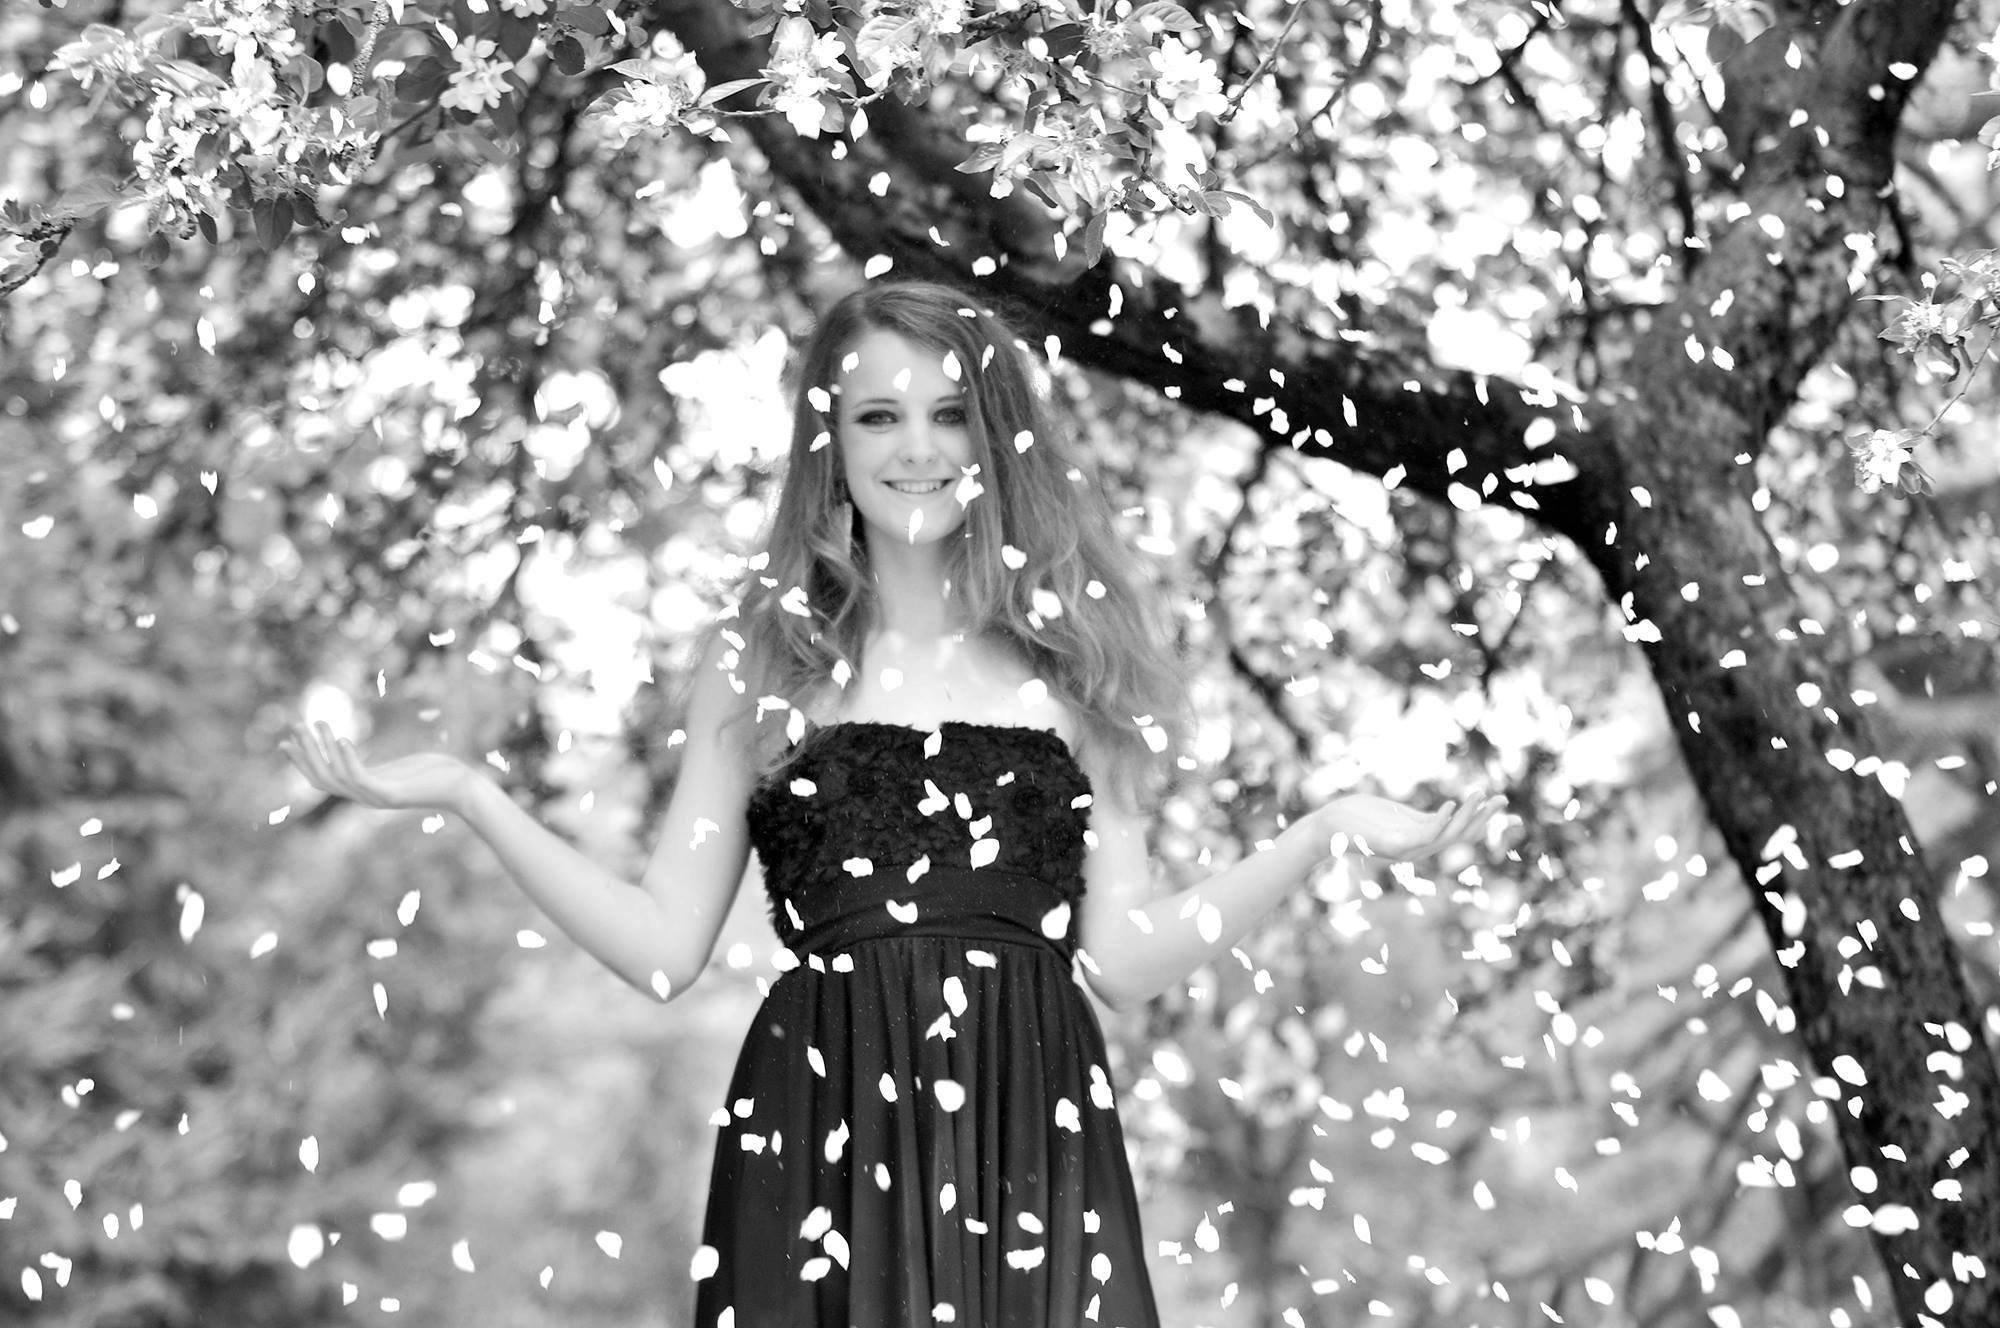
black and white, girl, photography, flower, pattern, young, spring, child, black, garden, monochrome, bride, dress, happy, grandchild, photograph, gown, monochrome photography